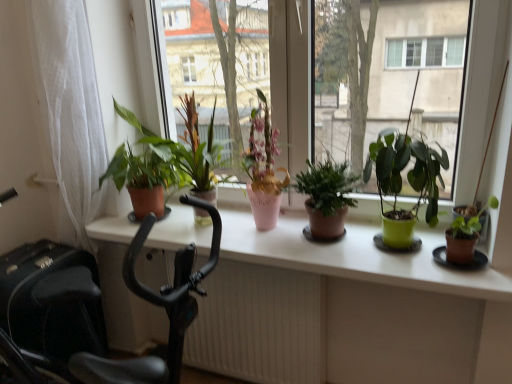
Question: Pinpoint some spots within the free space that is in between green matte plant at center, the 3th houseplant from the right, and brown matte pot at right, which is counted as the first houseplant, starting from the right. Your answer should be formatted as a list of tuples, i.e. [(x1, y1)], where each tuple contains the x and y coordinates of a point satisfying the conditions above. The coordinates should be between 0 and 1, indicating the normalized pixel locations of the points in the image.
Answer: [(0.773, 0.685)]